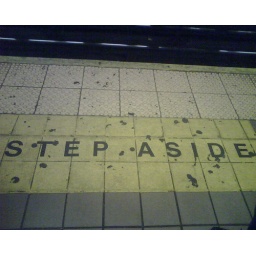
Step Aside sign on the 51st street Lexington Avenue station in NYC